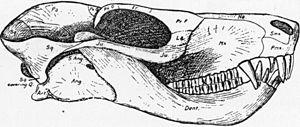
Bauria est un genre éteint de petits synapsides thérocéphales, proches des mammifères. Ils appartiennent à la famille des bauriidés. Ils étaient probablement carnivores ou insectivores. Les espèces connues de ce genre ont vécu en Afrique du Sud, durant le Trias.